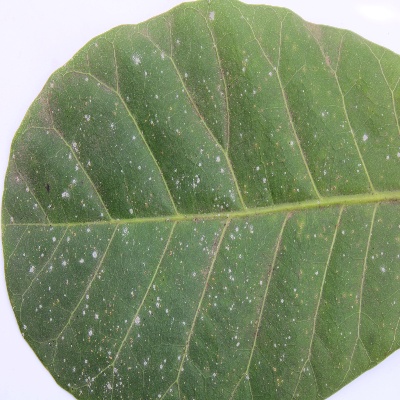
Crop: Cashew
Condition: red rust